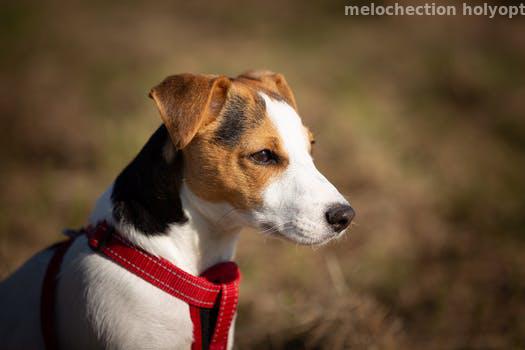
Label: Watermark